Roman pharaoh

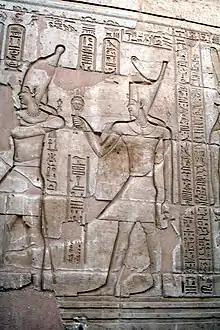
Caracalla (211–217) depicted as a pharaoh in the Temple of Kom Ombo

Though the Egyptians themselves considered the Romans to be their pharaohs and the legitimate successors of the ancient pharaohs, the emperors themselves never adopted any pharaonic titles or traditions outside of Egypt, as these would have been hard to justify in the Roman world at large. Most emperors probably gave the status accorded to them by the Egyptians little care and rarely visited the province more than once in their lifetime. Their role as god-kings was only ever officially acknowledged by the Egyptians themselves. This was a sharp contrast to the preceding dynasty of the Hellenistic Ptolemaic Kingdom, who had spent the majority of their lives in Egypt. Pharaohs before Egypt's incorporation into the Achaemenid Empire in the Late Period had also all ruled the country from within Egypt. Egypt was, however, governed differently from other Roman provinces, with emperors hand-picking governors for the region and often treating it more like a personal possession than a province. Though not all emperors were recognized as pharaohs, Egyptian religion demanded the presence of a pharaoh to act as the intermediate between humanity and the gods. The emperors filling this role proved to be the most simple solution, and was similar to how the Persians had been regarded as pharaohs centuries prior (constituting the Twenty-seventh and Thirty-first dynasties).